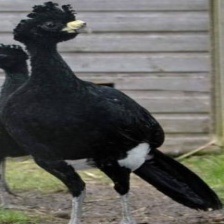
Species: WATTLED CURASSOW
Scientific name: CRAX GLOBULOSA